Palazzo Giustiniani, Rome

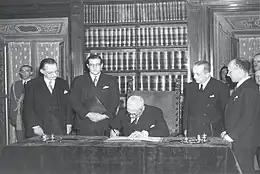
Enrico De Nicola confirms the Italian Constitution, 27 December 1947

In 1938, an underground passage was built connecting the palace to the Palazzo Madama, the seat of the Italian Senate. This tunnel still exists.